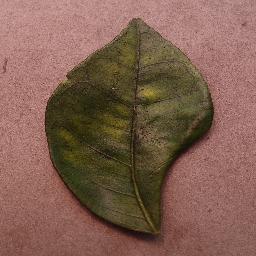
Label: Orange___Haunglongbing_(Citrus_greening)